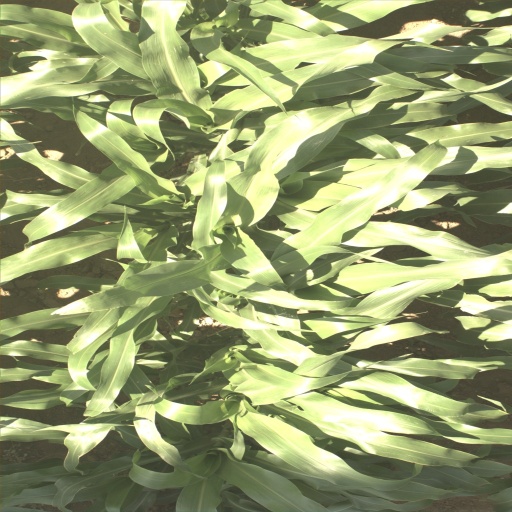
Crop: sorghum